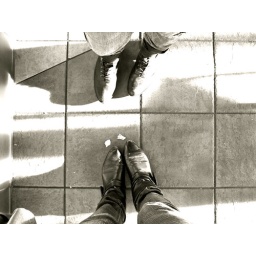
just standing in starbucks waiting for grossly overpriced coffee in a little red cup.